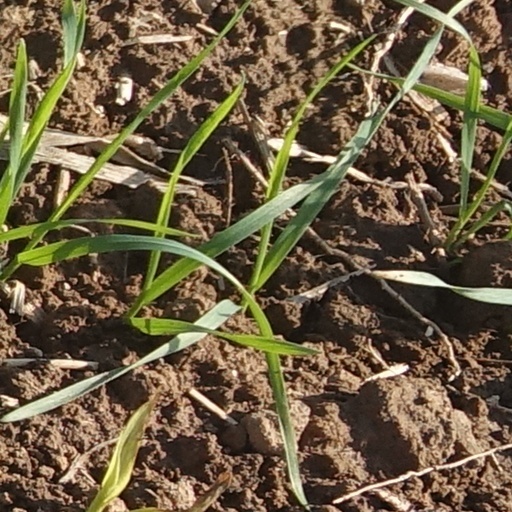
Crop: wheat